Jagged Little Pill

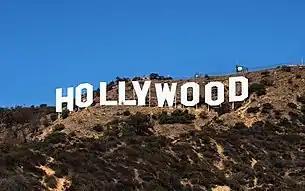
"Jagged Little Pill" was recorded in Hollywood after Morissette relocated there and met with Glen Ballard.

Morissette co-wrote the album solely with Ballard, who also produced the album. The demo recording sessions started in 1994 at Ballard's home studio, and included only Morissette and Ballard as the producer, who recorded the songs as they were being written. Ballard provided the rough tracks, playing the guitars, keyboards, and programming drum machines, and Morissette played harmonica. The duo sought to write and record one song a day, in twelve- or sixteen-hour shifts, with minimal overdubbing later. All of Morissette's singing on the album respects that rule, each recorded in one or two takes. The tracks that were redone later in a professional studio used the original demo vocals.